Bar Kokhba revolt

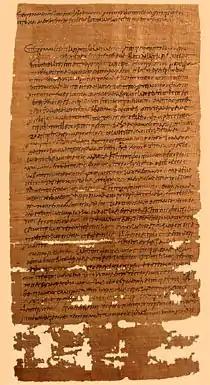

Roman casualties were heavy; Legio X "Fretensis" sustained heavy casualties during the revolt, and Legio XXII "Deiotariana" was disbanded following the revolt, perhaps because of serious losses. Cassius Dio notes that "Many Romans, moreover, perished in this war," so much that Hadrian, in reporting to the Roman Senate, omitted the customary greeting: "I and the army are in health," — an admission that things were not entirely well. Some argue that the exceptional number of preserved Roman veteran diplomas from the late 150s and 160s indicate an unprecedented conscription across the Roman Empire to replenish heavy losses within military legions and auxiliary units between 133 and 135, corresponding to the revolt.